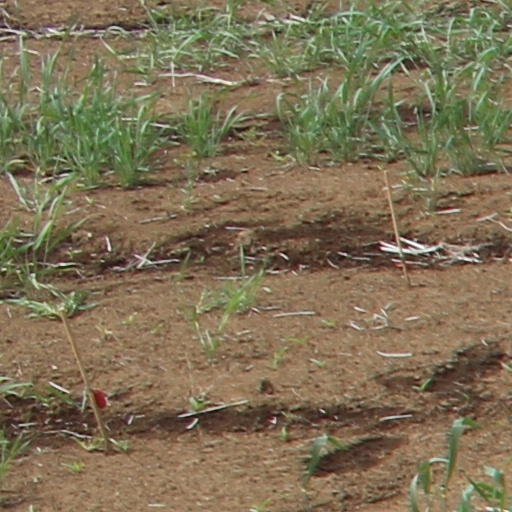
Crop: wheat